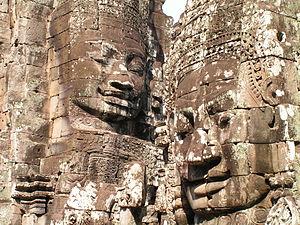
Le visage est la zone externe de la partie antérieure de la tête de l'être humain, appelée aussi face ou figure. Il se structure autour de zones osseuses abritant plusieurs organes des sens ; il comprend notamment la peau, le menton, la bouche, les lèvres, le philtrum, les dents, le nez, les joues, les yeux, les sourcils, le front, les cheveux et les oreilles.